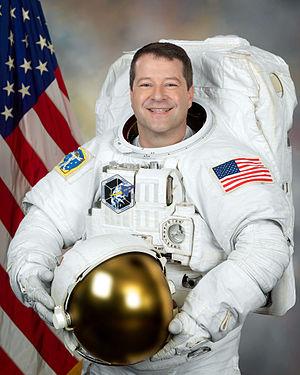
Nicholas James MacDonald Patrick est un astronaute américain né le 19 novembre 1964.